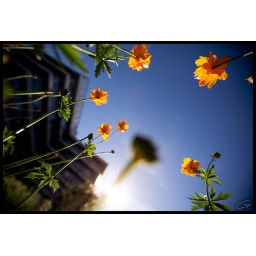
I like how the flower in the front looks like it was a huge tower in the back :D